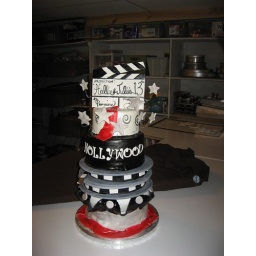
red velvet cake for Hollywood theme party given by best friends turning 13